Anfiteatro Correa

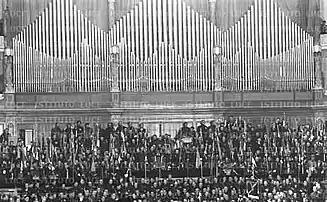
The Organ of the Teatro Augusteo, demolished in 1936.

In 1908, thanks to the efforts of the Accademia di Santa Cecilia, an intense work of refurbishment and renovation was carried out to transform the theatre into a concert hall: the new theatre took the name of "Teatro Augusteo" and was inaugurated on 16 February with a concert directed by Giuseppe Martucci. The symphonic concerts of the Accademia were held there until the demolitions began in 1936.